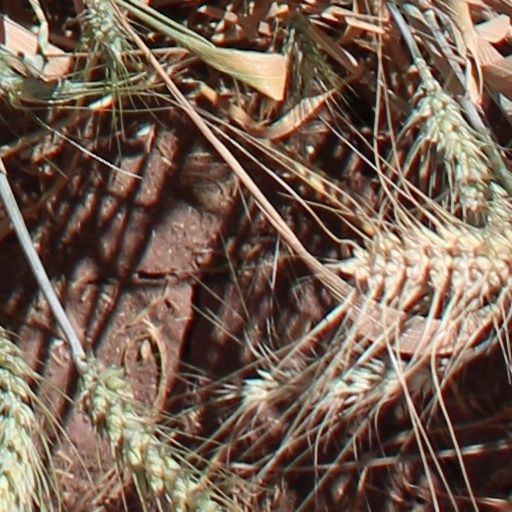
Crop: wheat